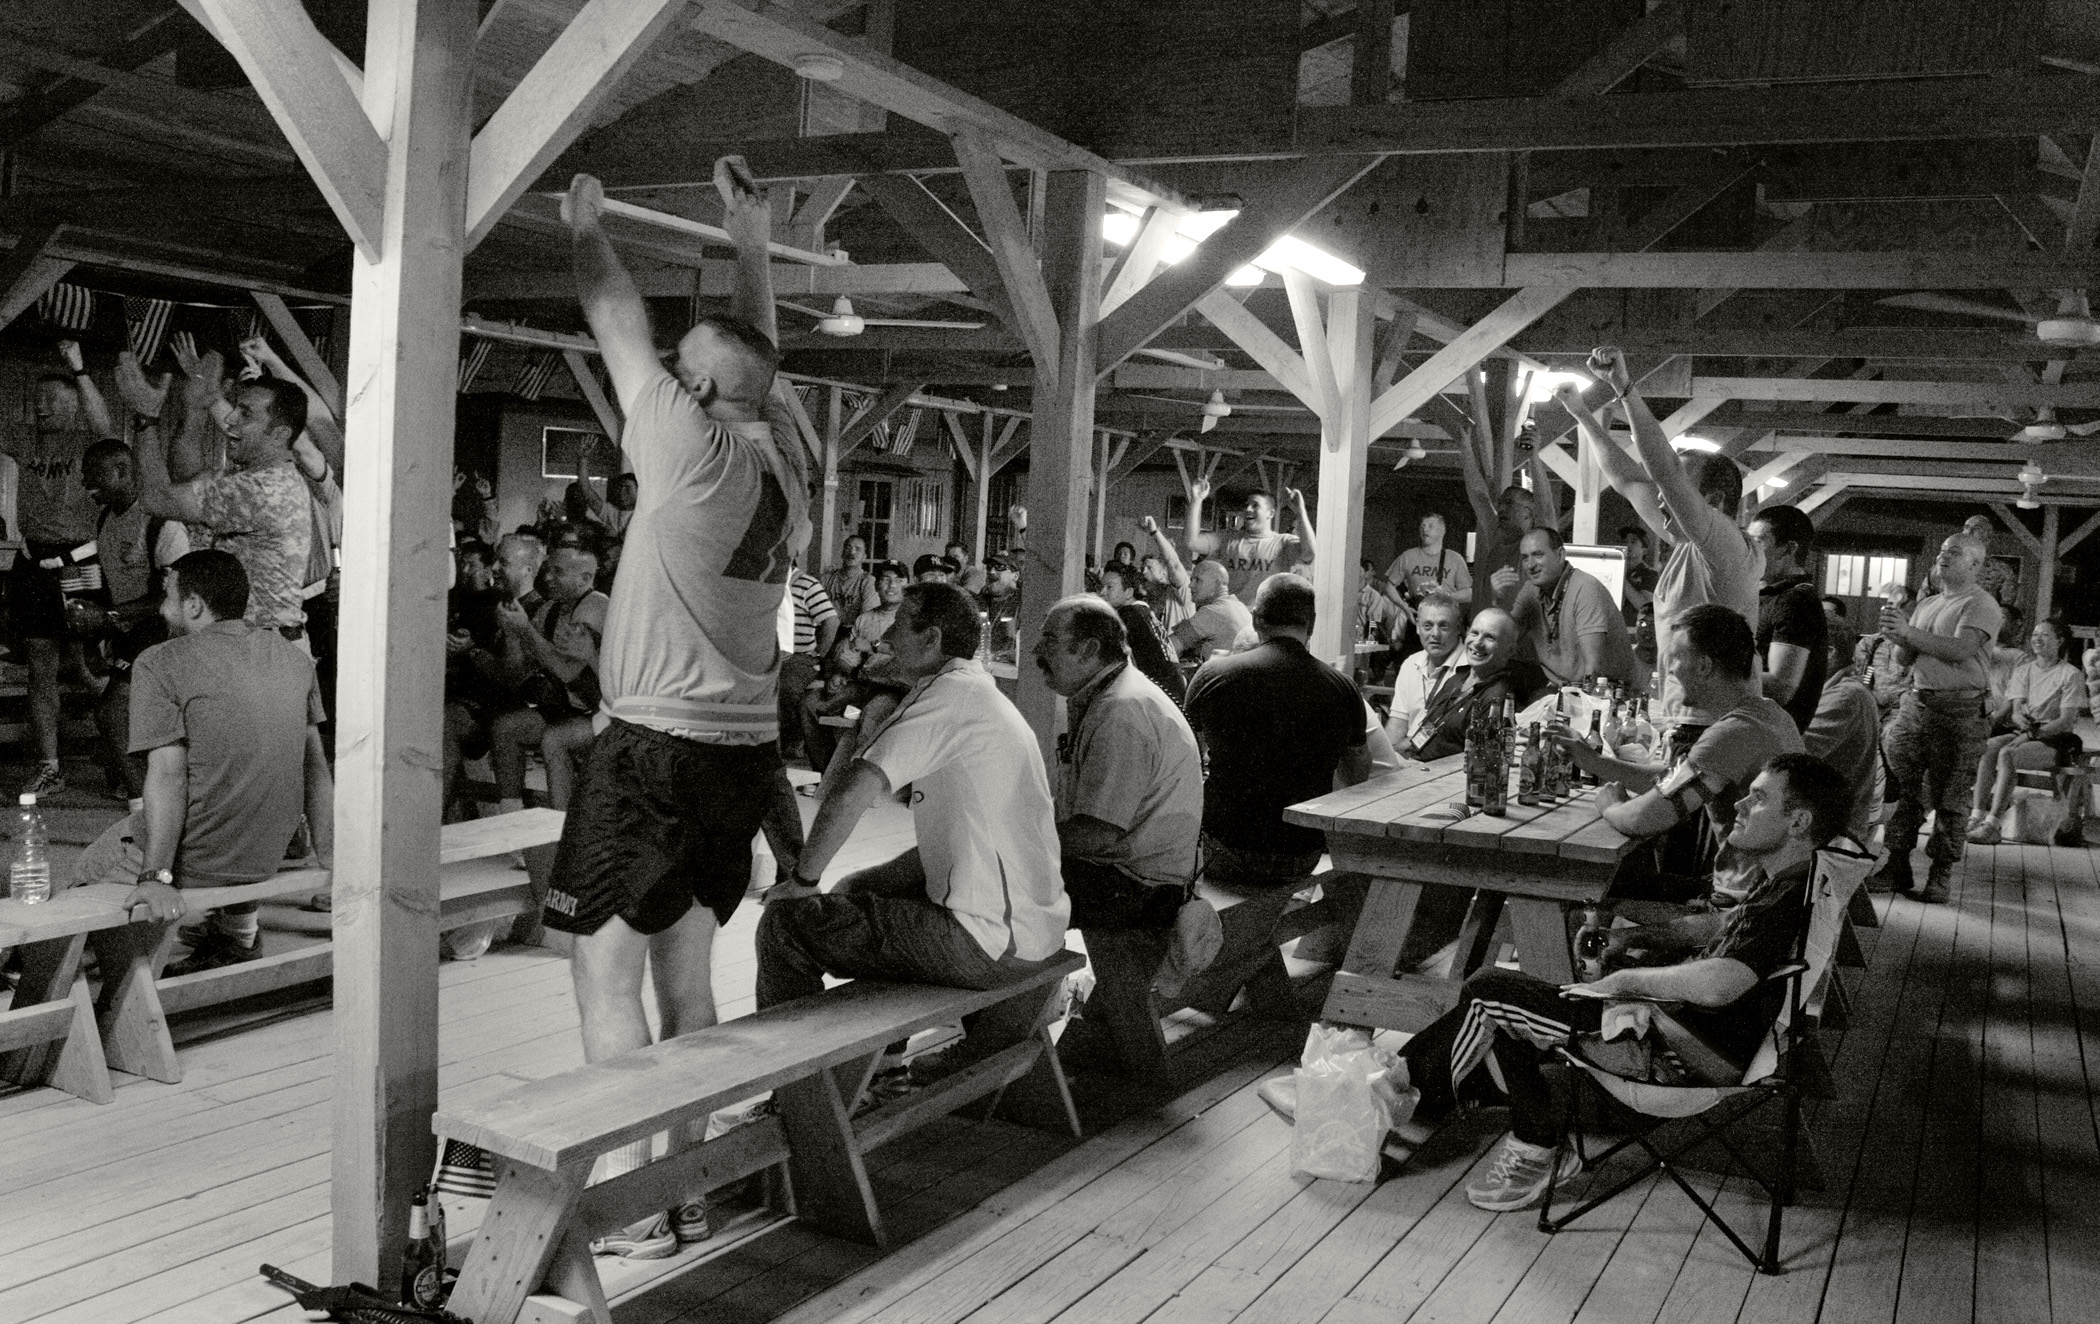
monochrome, art, photograph, draw, worldcup, oif, iraq, jointbasebalad, usavsengland